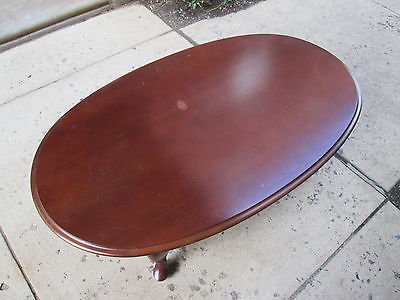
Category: table